Joseph LaShelle

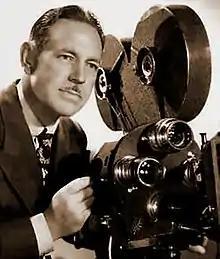
Promotional Portrait, shown with Fox's proprietary Fox Studio Camera

He won an Academy Award for "Laura" (1944), and was nominated on eight additional occasions.